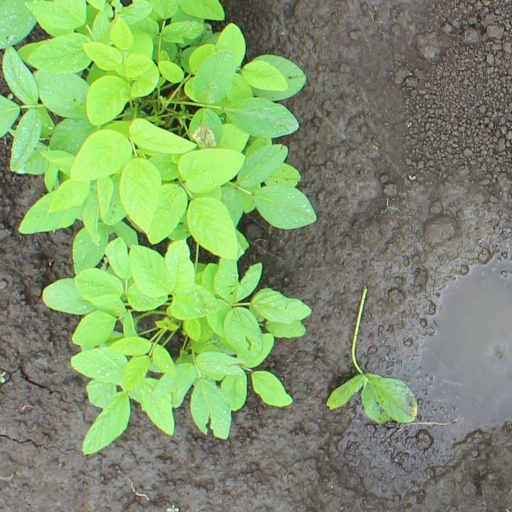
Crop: soybean